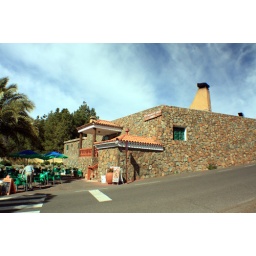
We had our lunch here. Its in the pine forest in the north of the Island of Gran Canaria, nice food too